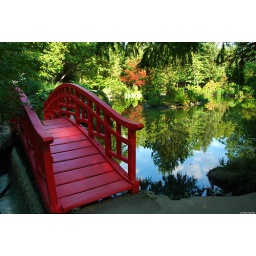
Best viewd large. An old wooden bridge in a Japanese style garden with a fresh coat of paint.